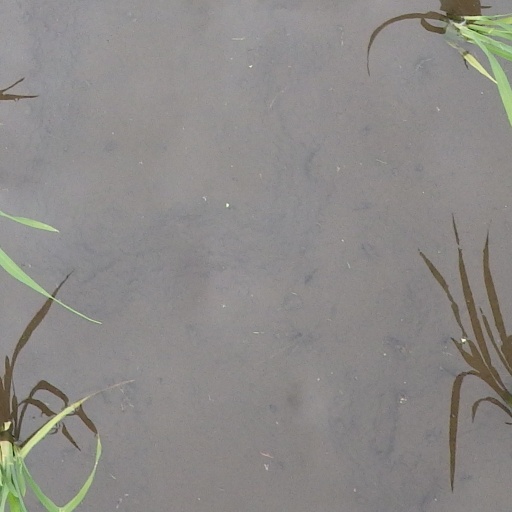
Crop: rice